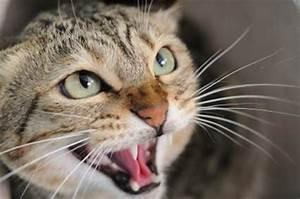
cat